The Tatami Galaxy

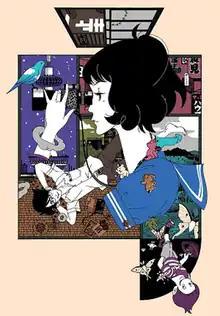
2008 edition and DVD cover art

is a 2004 Japanese varsity novel written by Tomihiko Morimi and published by Ohta Publishing. Its first-person narrator is an unnamed upperclassman at Kyoto University reminiscing on the misadventures of his previous years of campus life, with each of the four chapters taking place in parallel universes in which he is enrolled in a different student society.